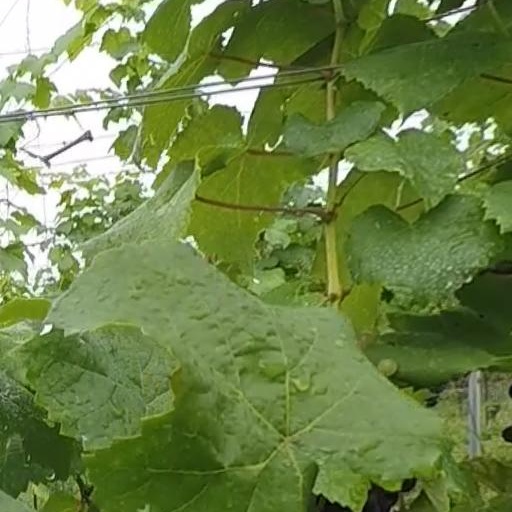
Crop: grape